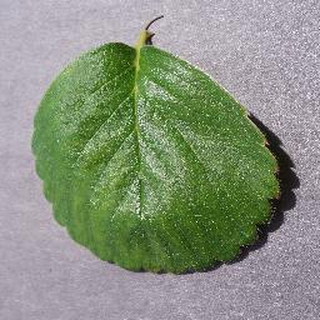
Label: healthy_strawberry